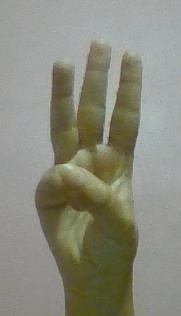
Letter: thaa